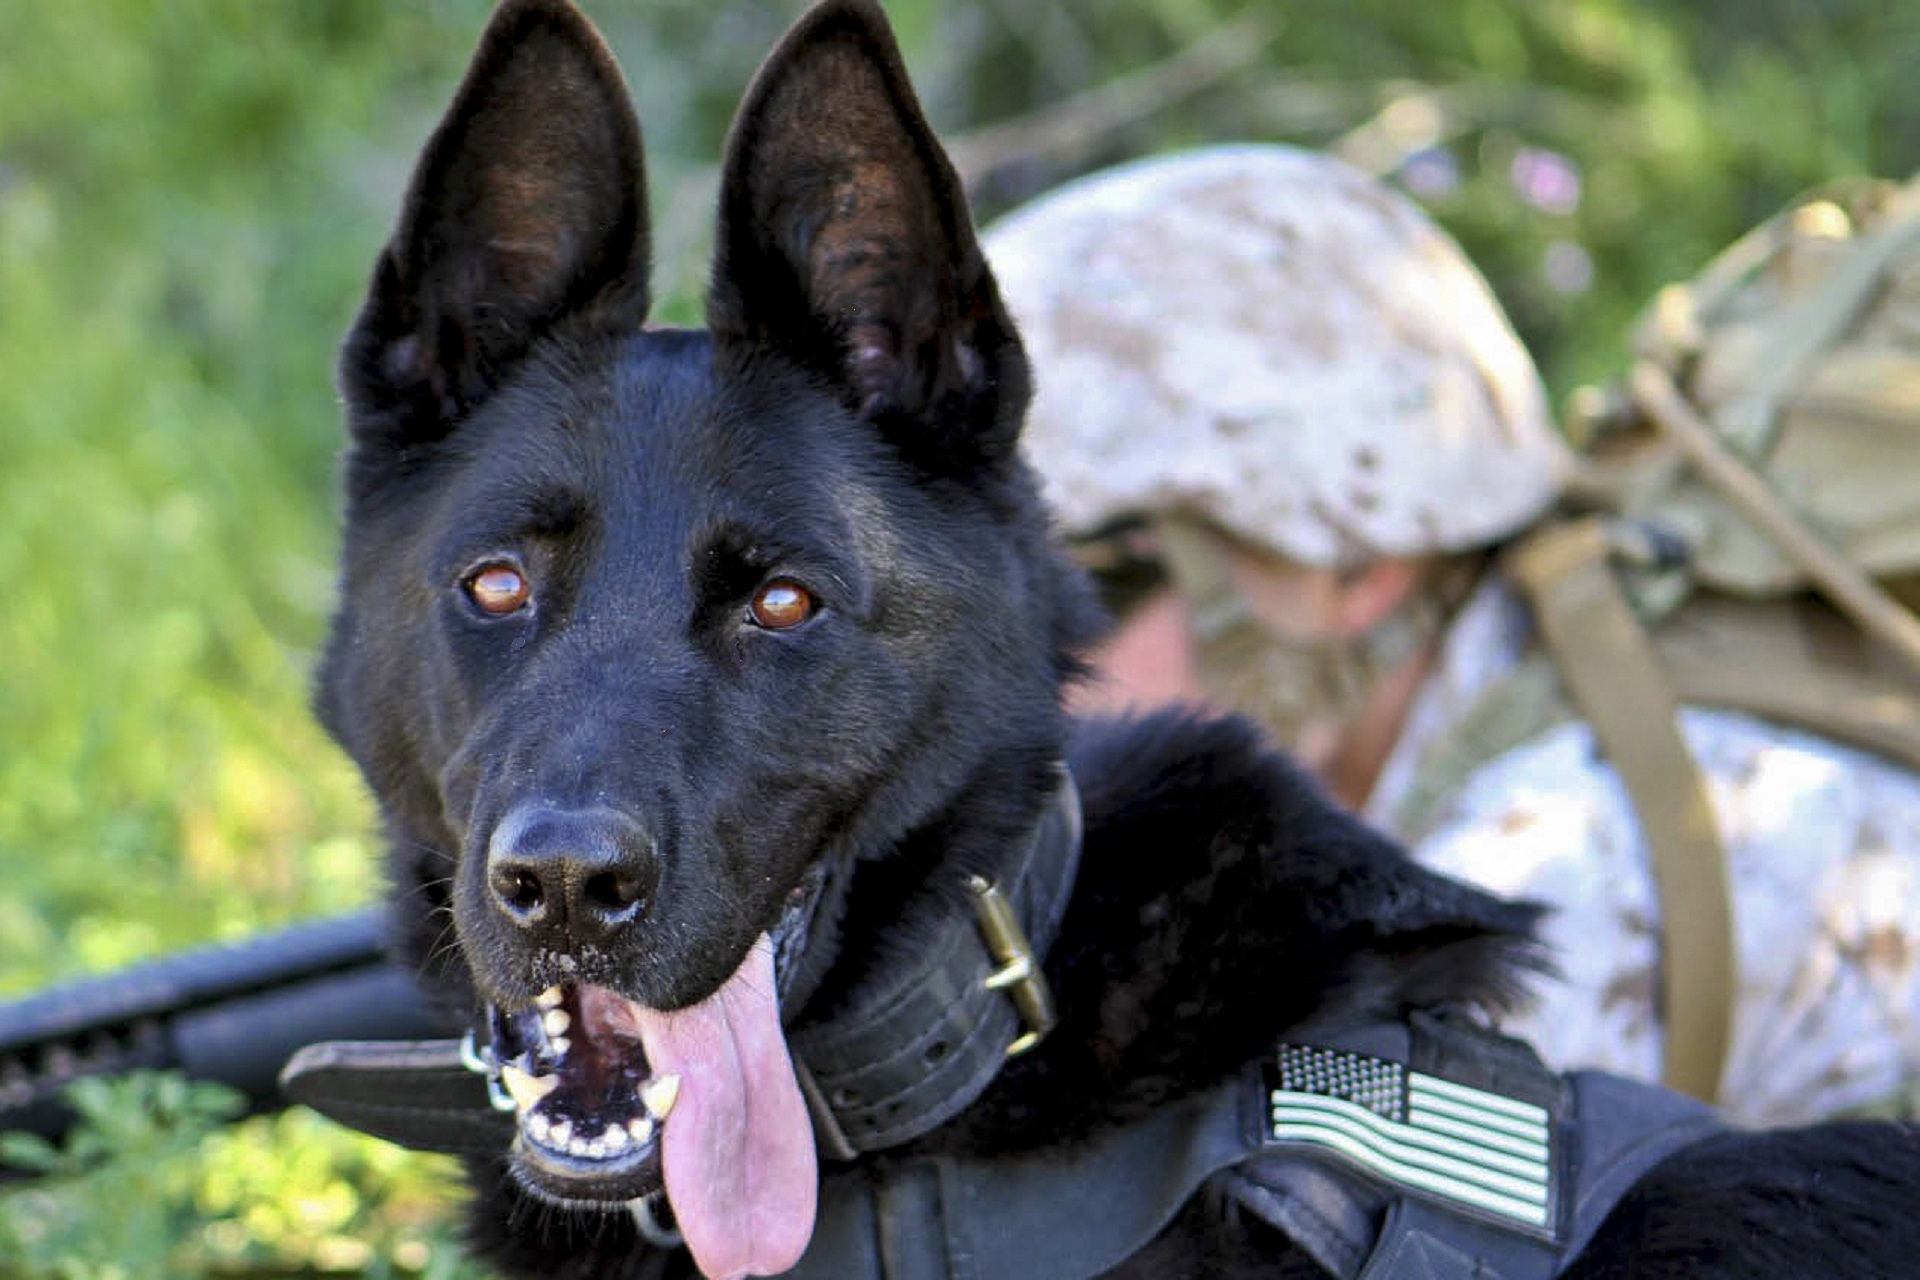
puppy, dog, canine, looking, military, love, portrait, soldier, usa, mammal, german shepherd, affection, american, team, vertebrate, uniform, service, dog breed, bond, companion, karelian bear dog, dog like mammal, wolfdog, dog breed group, east european shepherd, german shepherd dog